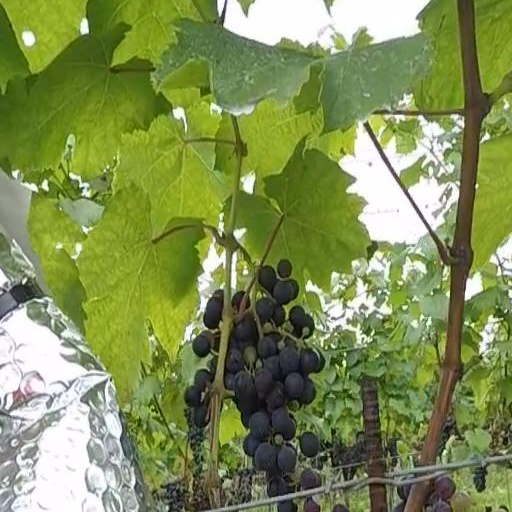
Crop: grape